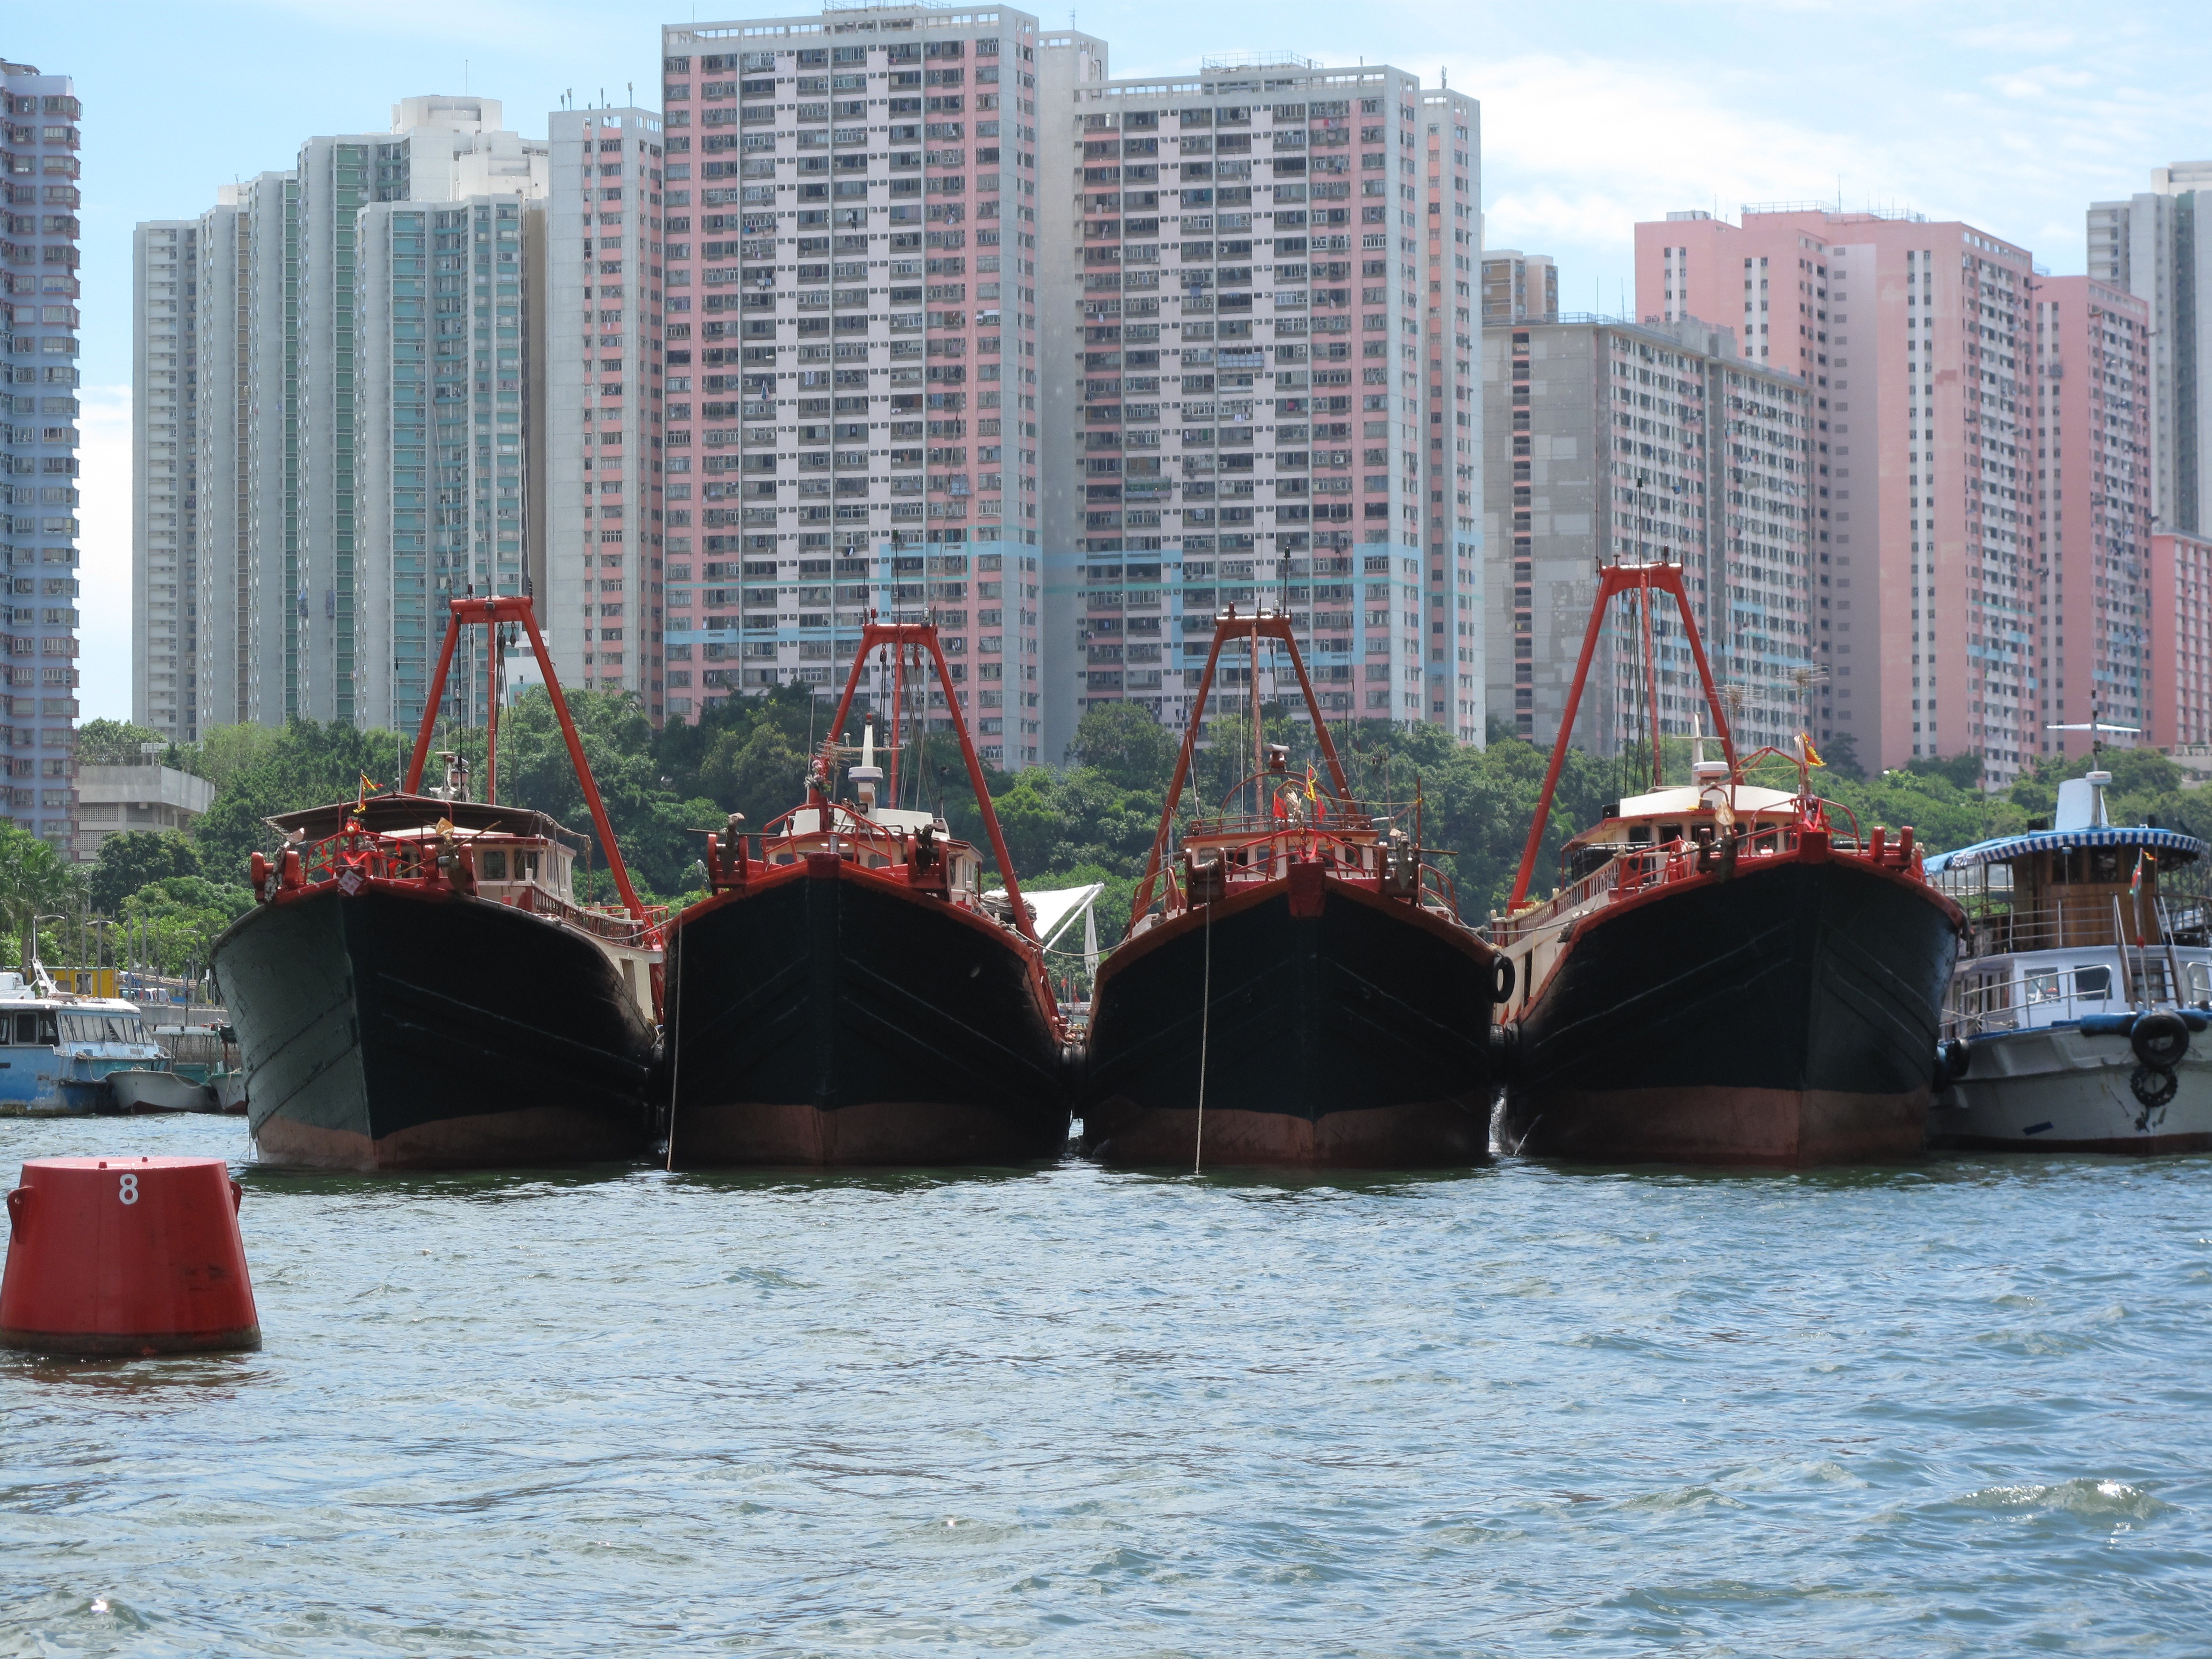
sea, boat, skyline, ship, vehicle, harbor, cargo ship, waterway, hong kong, skyscrapers, boats, channel, watercraft, booked